Peter Niemeyer

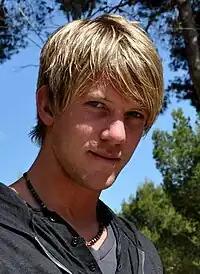
Niemeyer in 2010

Peter Michael Josef Niemeyer (born 22 November 1983) is a German football manager, executive, and former player. He serves as the sporting director of Preußen Münster. During his playing career, he mainly featured as a defensive midfielder, he also operated as a central defender.